Codex Corbeiensis I

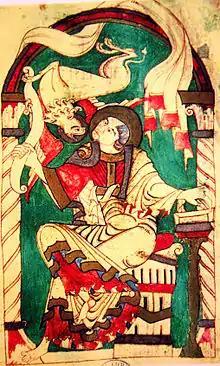
Portrait of Mark Evangelist

The Codex Corbeiensis I, designated by ff or 9 (in the Beuron system), is an 8th, 9th, or 10th-century Latin New Testament manuscript, written on vellum. The manuscript contains 39 parchment folios with the text of the four Gospels, Acts of the Apostles, and General epistles.